University of Richmond School of Law

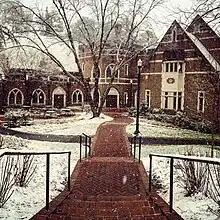
Entrance to the School of Law

The school was founded in 1870 as a college within the University of Richmond. In 1890, the family of the late T. C. Williams, a university trustee, donated $25,000 as the nucleus of an endowment for the law school. In recognition of this gift, the school was named The T. C. Williams School of Law in 1920. In 2022, the school changed the official name from the "T. C. Williams School of Law" to the "University of Richmond School of Law" in keeping with its naming principle that prohibits the use of names of people who engaged in enslavement or openly advocated the enslavement of people.